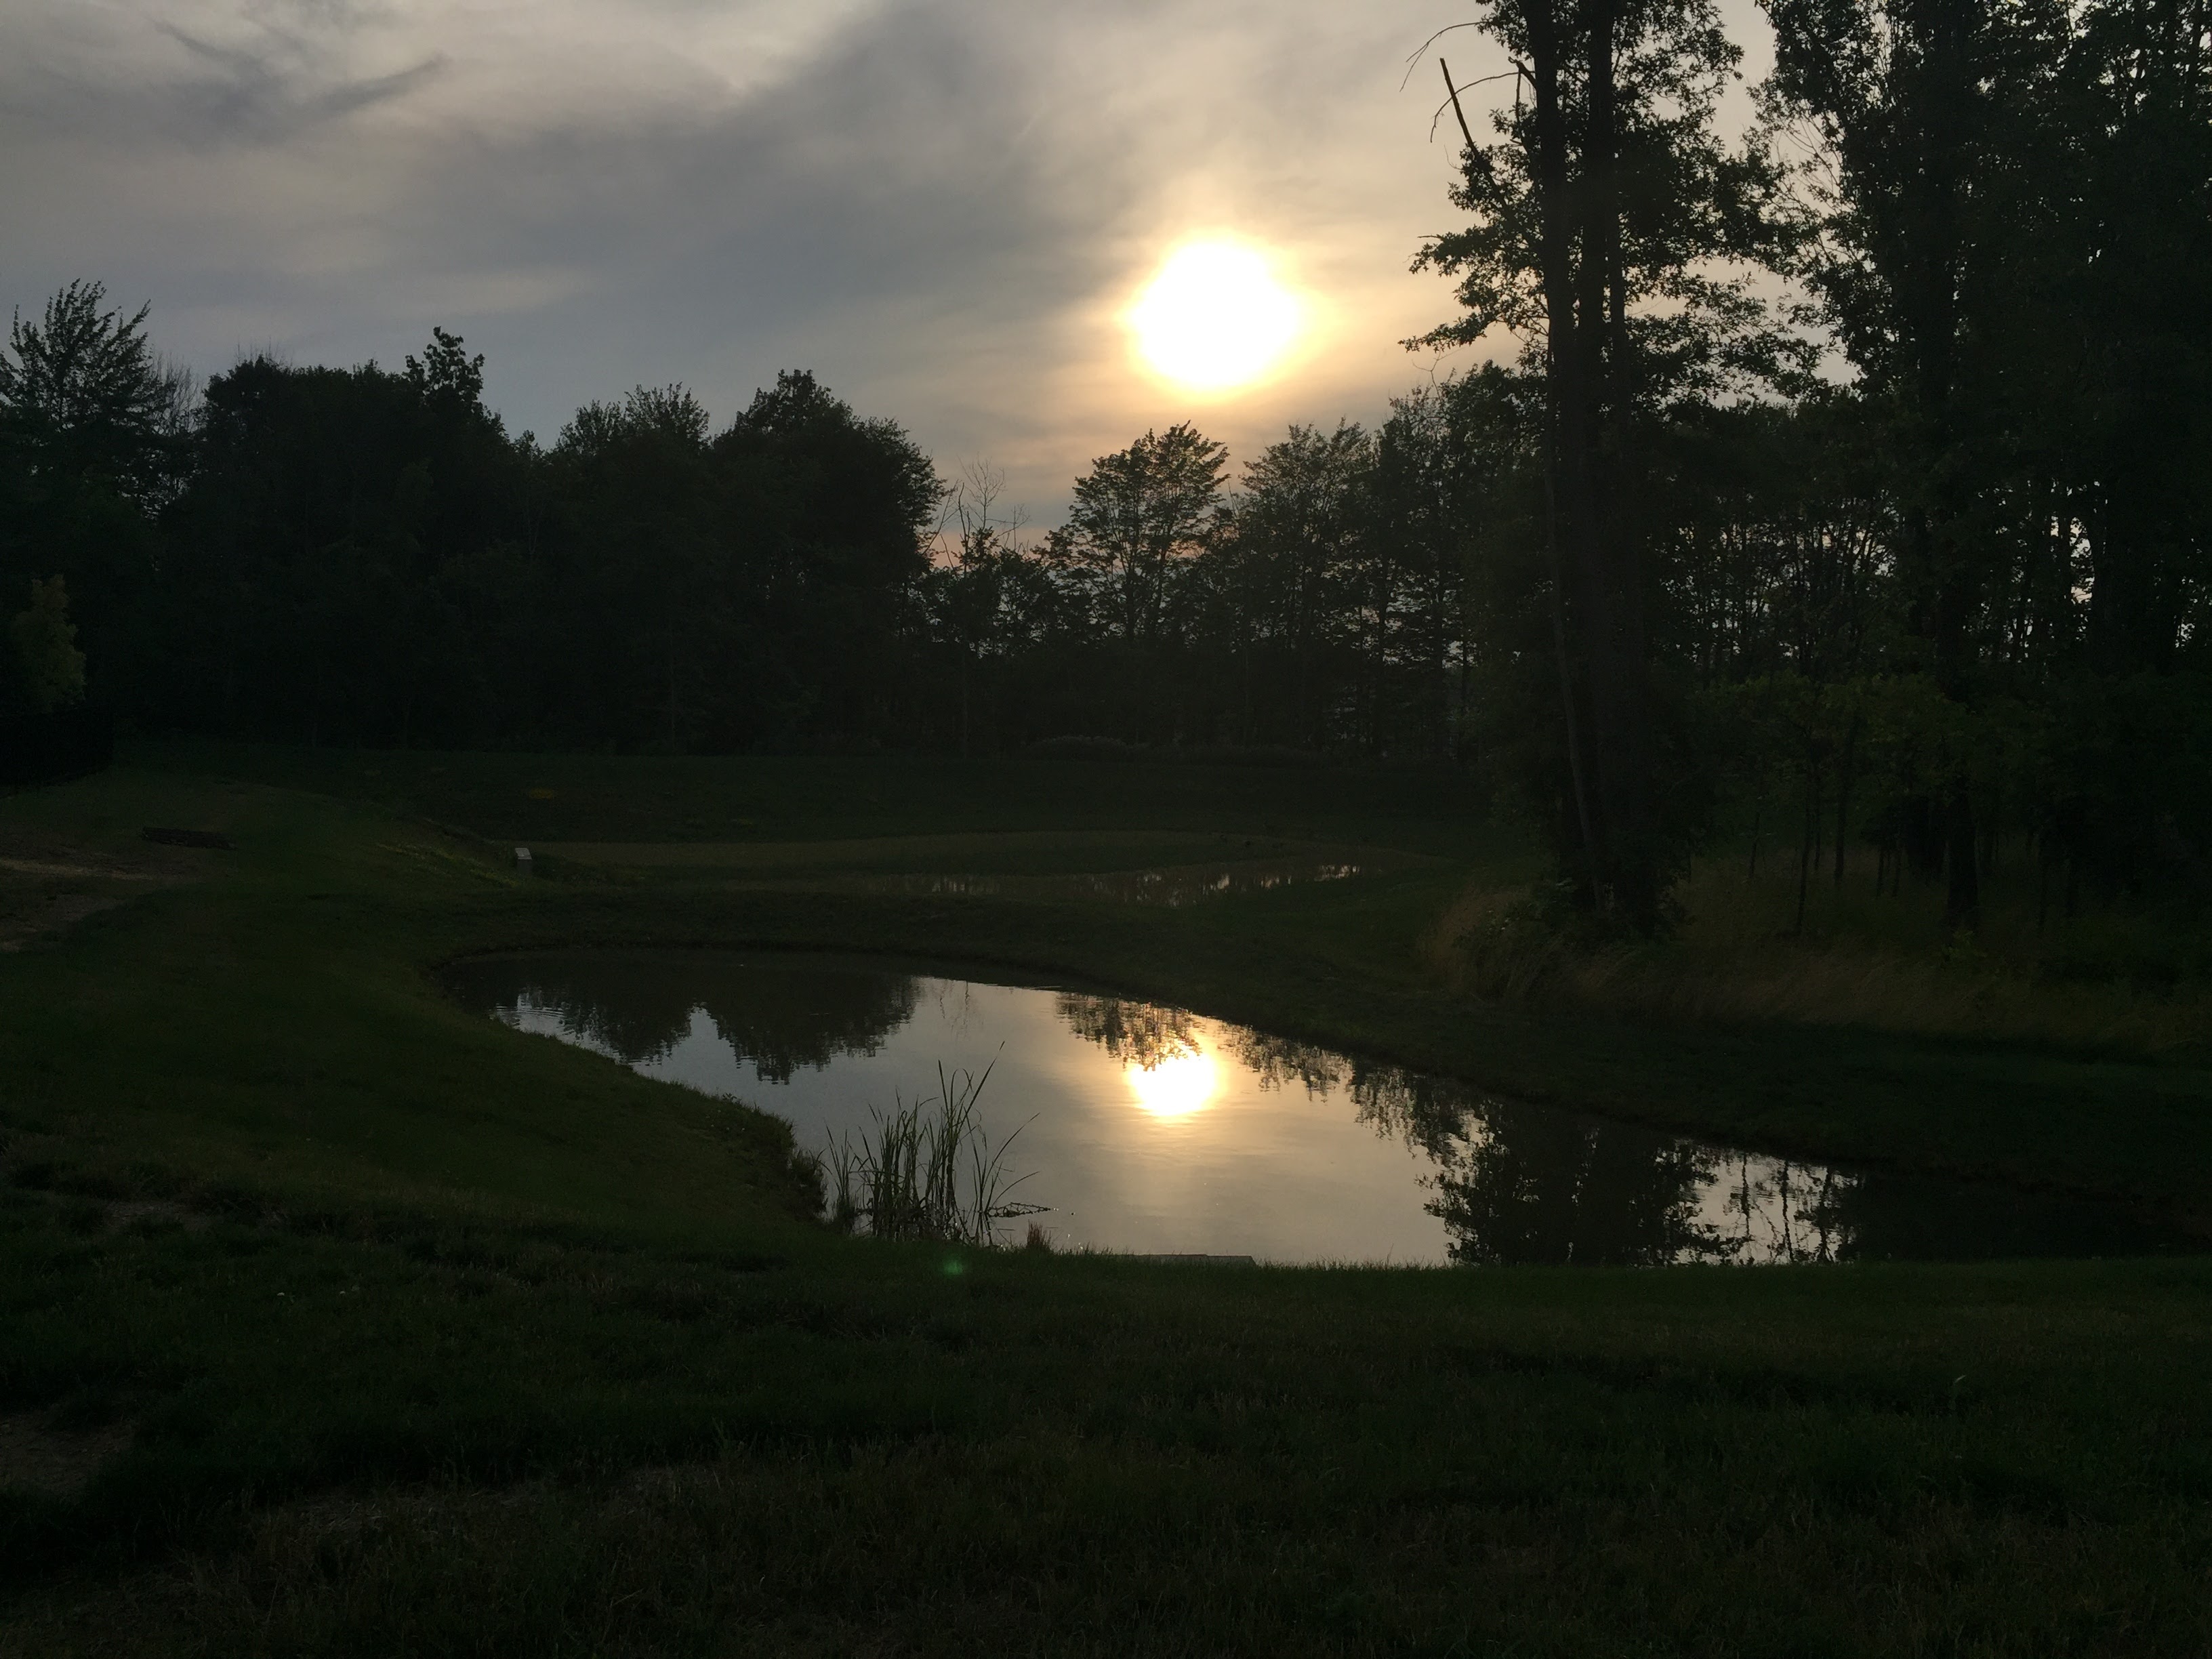
sunset, sky, reflection, nature, water, natural landscape, atmospheric phenomenon, morning, light, tree, cloud, evening, lake, water resources, sunlight, night, river, pond, landscape, sunrise, atmosphere, bank, sun, reservoir, astronomical object, darkness, dusk, calm, rural area, photography, lacustrine plain, horizon, plant, loch, dawn, meteorological phenomenon